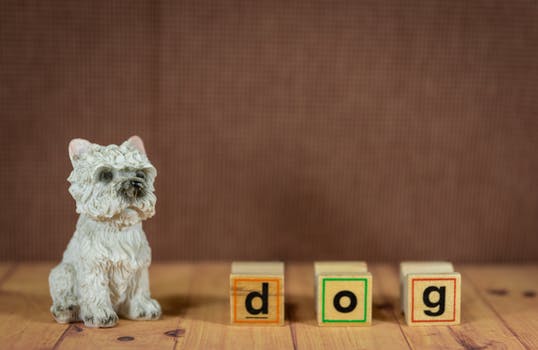
Label: No Watermark